Charles Aznavour discography

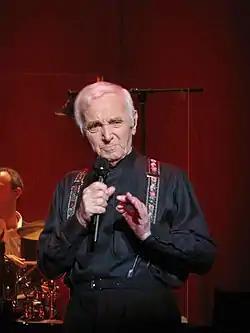

This is a discography for Charles Aznavour.